Place Bell

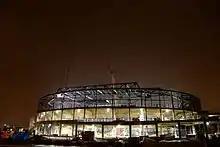
Construction of Place Bell in 2015.

Then-mayor of Laval, Gilles Vaillancourt, announced the project on February 13, 2012. The facility is managed by Evenko, the same company that operates the Bell Centre in Montreal, home of the National Hockey League's Montreal Canadiens. As in the case of the Bell Centre, the naming rights for the Laval arena were acquired by Bell Canada. The cost of the project roughly doubled after it was first announced. Originally announced to cost $92.6 million, the estimate was revised less than a year later to $150 million. In March 2014, Laval's new mayor, Marc Demers, estimated that the cost of Place Bell would be $200 million, because of costs not factored by the previous administration. The Government of Quebec committed to contributing $46 million; Demers asked that the province assume more of the costs, as it did for other arena projects.